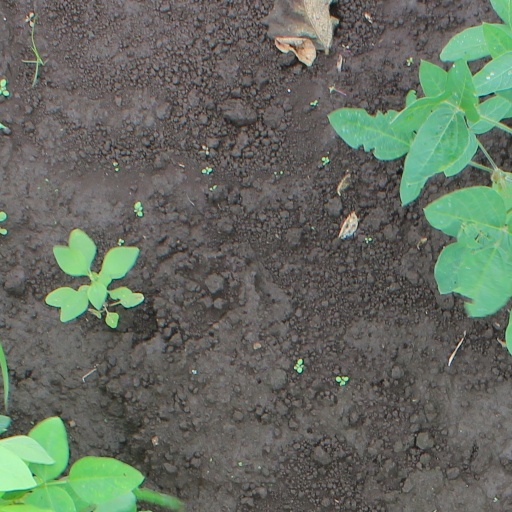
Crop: soybean